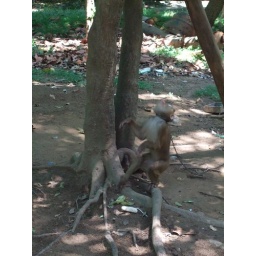
As we walked by this monkey he kept doing back flips for attention ... so cute